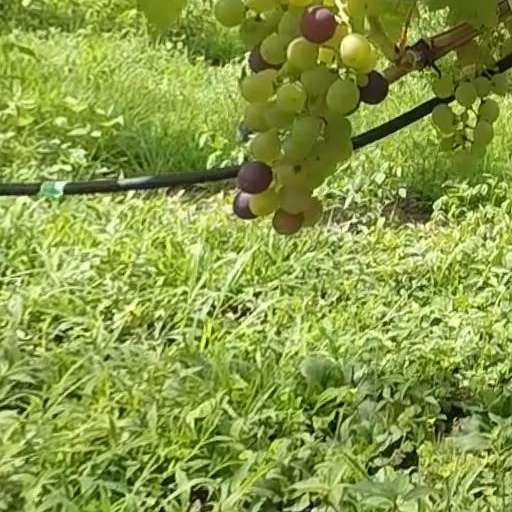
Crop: grape